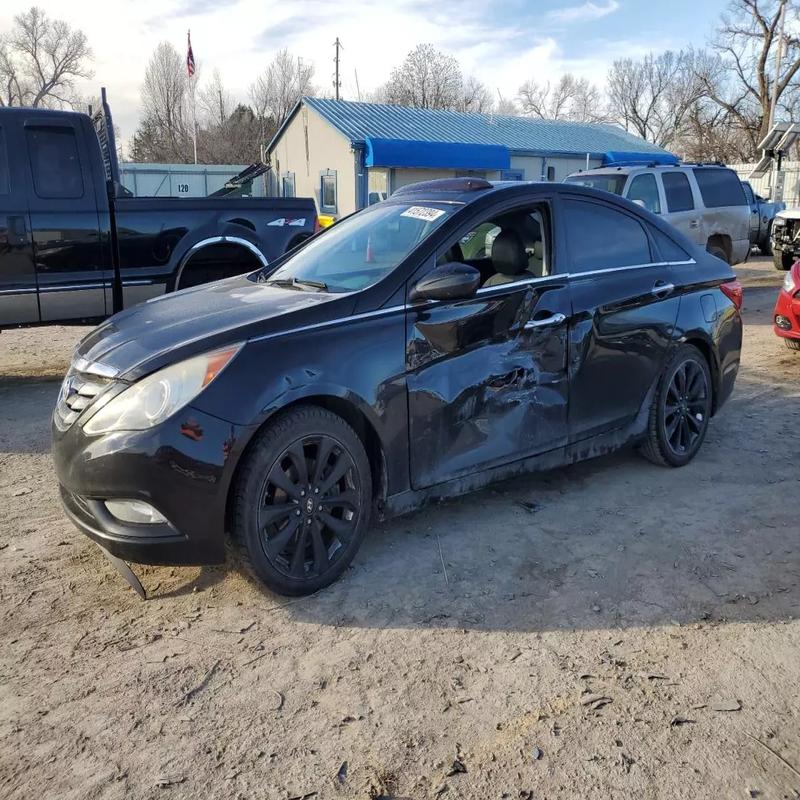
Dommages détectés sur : aile avant gauche, porte avant gauche, porte arrière gauche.
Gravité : majeur